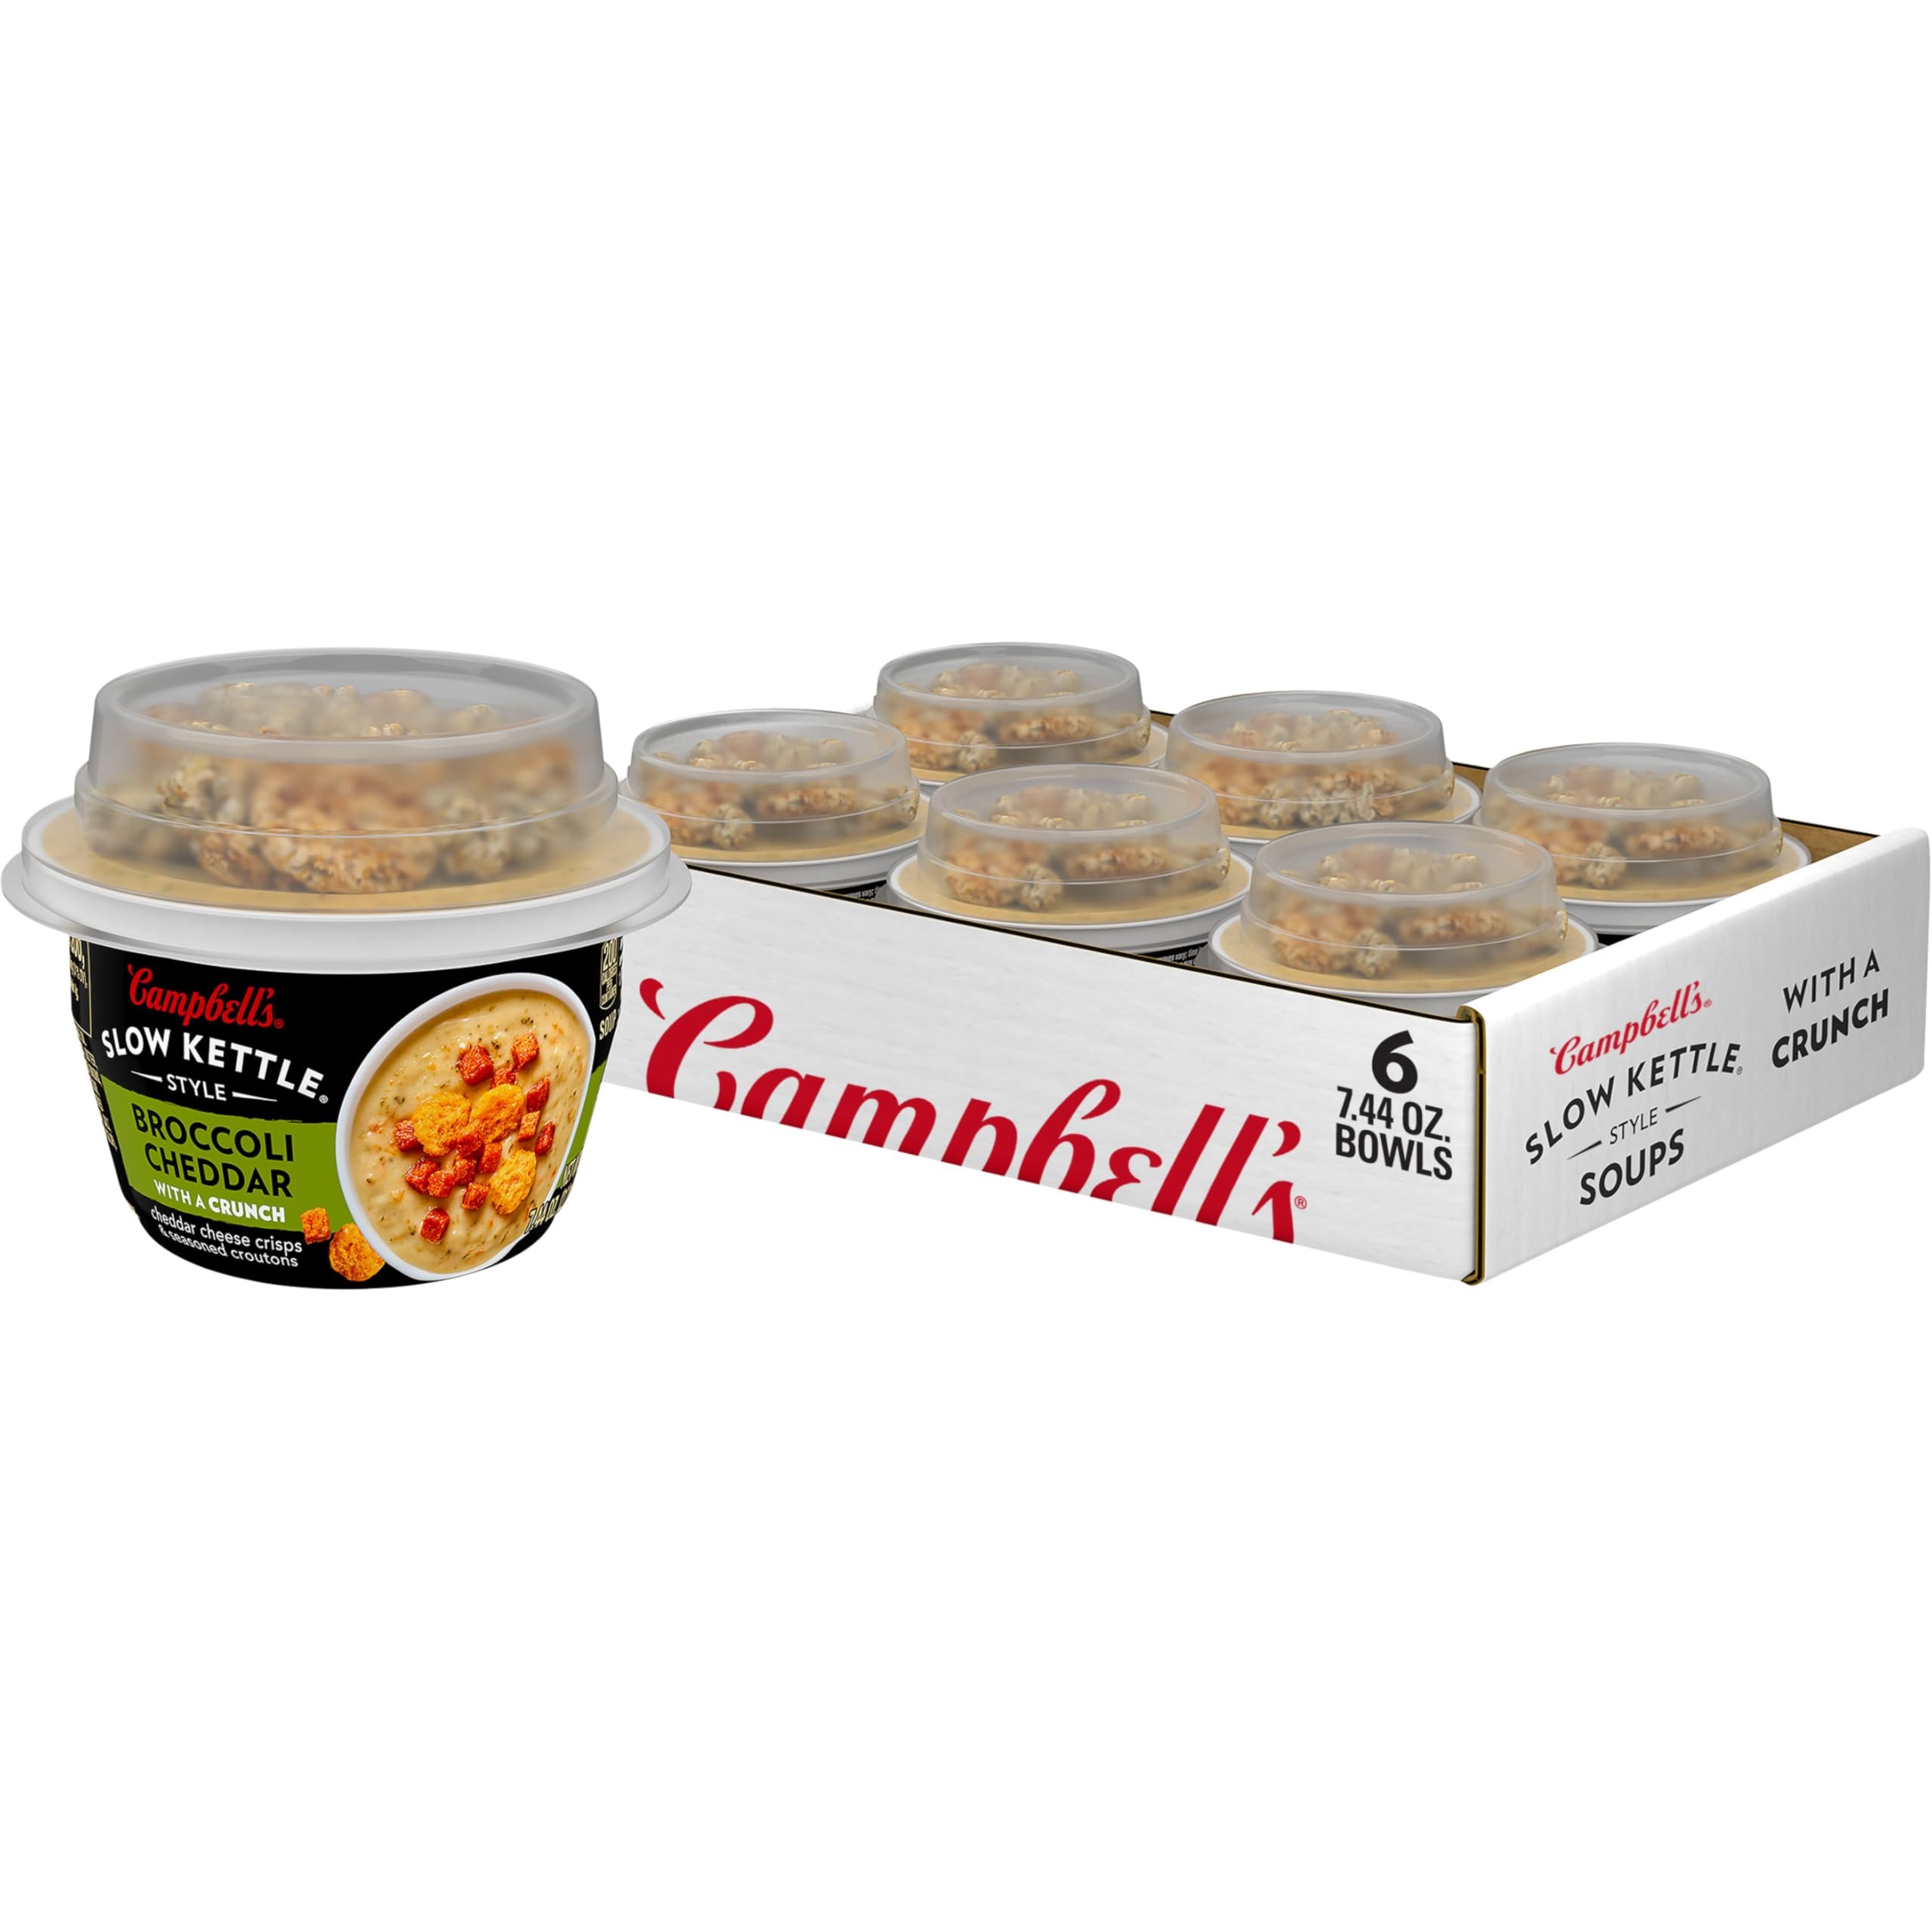
Item Name: Campbell's Slow Kettle Style Broccoli Cheddar Soup With A Crunch, 7 oz Microwavable Cup (Pack of 6)
Bullet Point 1: Broccoli Cheddar Soup With A Crunchy Twist: Each snack-sized soup comes with a lid of cheese crisps and seasoned croutons for you to add crunchy goodness wherever you are
Bullet Point 2: Heat, Sprinkle, Enjoy: This gourmet snack can be yours in just minutes. Heat up this broccoli cheddar soup, sprinkle with cheese crisps and seasoned croutons, and enjoy as an easy snack
Bullet Point 3: An Easy Snack With Gourmet Taste: Microwave in minutes for a flavorful gourmet snack when you need a pick-me-up at work or afternoon indulgence
Bullet Point 4: Broccoli Cheddar Soup Crafted By Chefs: Using only authentic ingredients, our gourmet soup is simmered to perfection to create indulgent tastes
Bullet Point 5: Ships As A Single Cup: This broccoli cheddar soup ships as a single 7-ounce microwavable bowl
Value: 44.64
Unit: Ounce

Price: 12.48